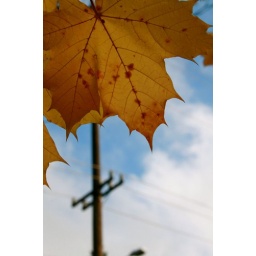
blue in the sky